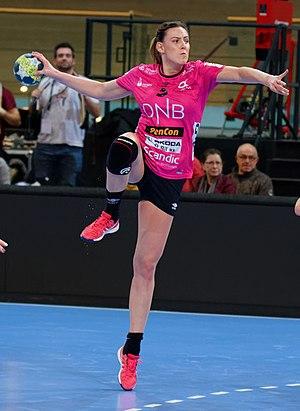
Rencontre du tour principal de coupe EHF entre Issy Paris Hand et les norvégiennes de Vipers Kristiansand au vélodrome de Saint-Quentin en Yvelines, le 03 février 2018.
Emilie Hegh Arntzen, née le 1ᵉʳ janvier 1994 à Skien, est une handballeuse internationale norvégienne qui évolue au poste d'arrière gauche.